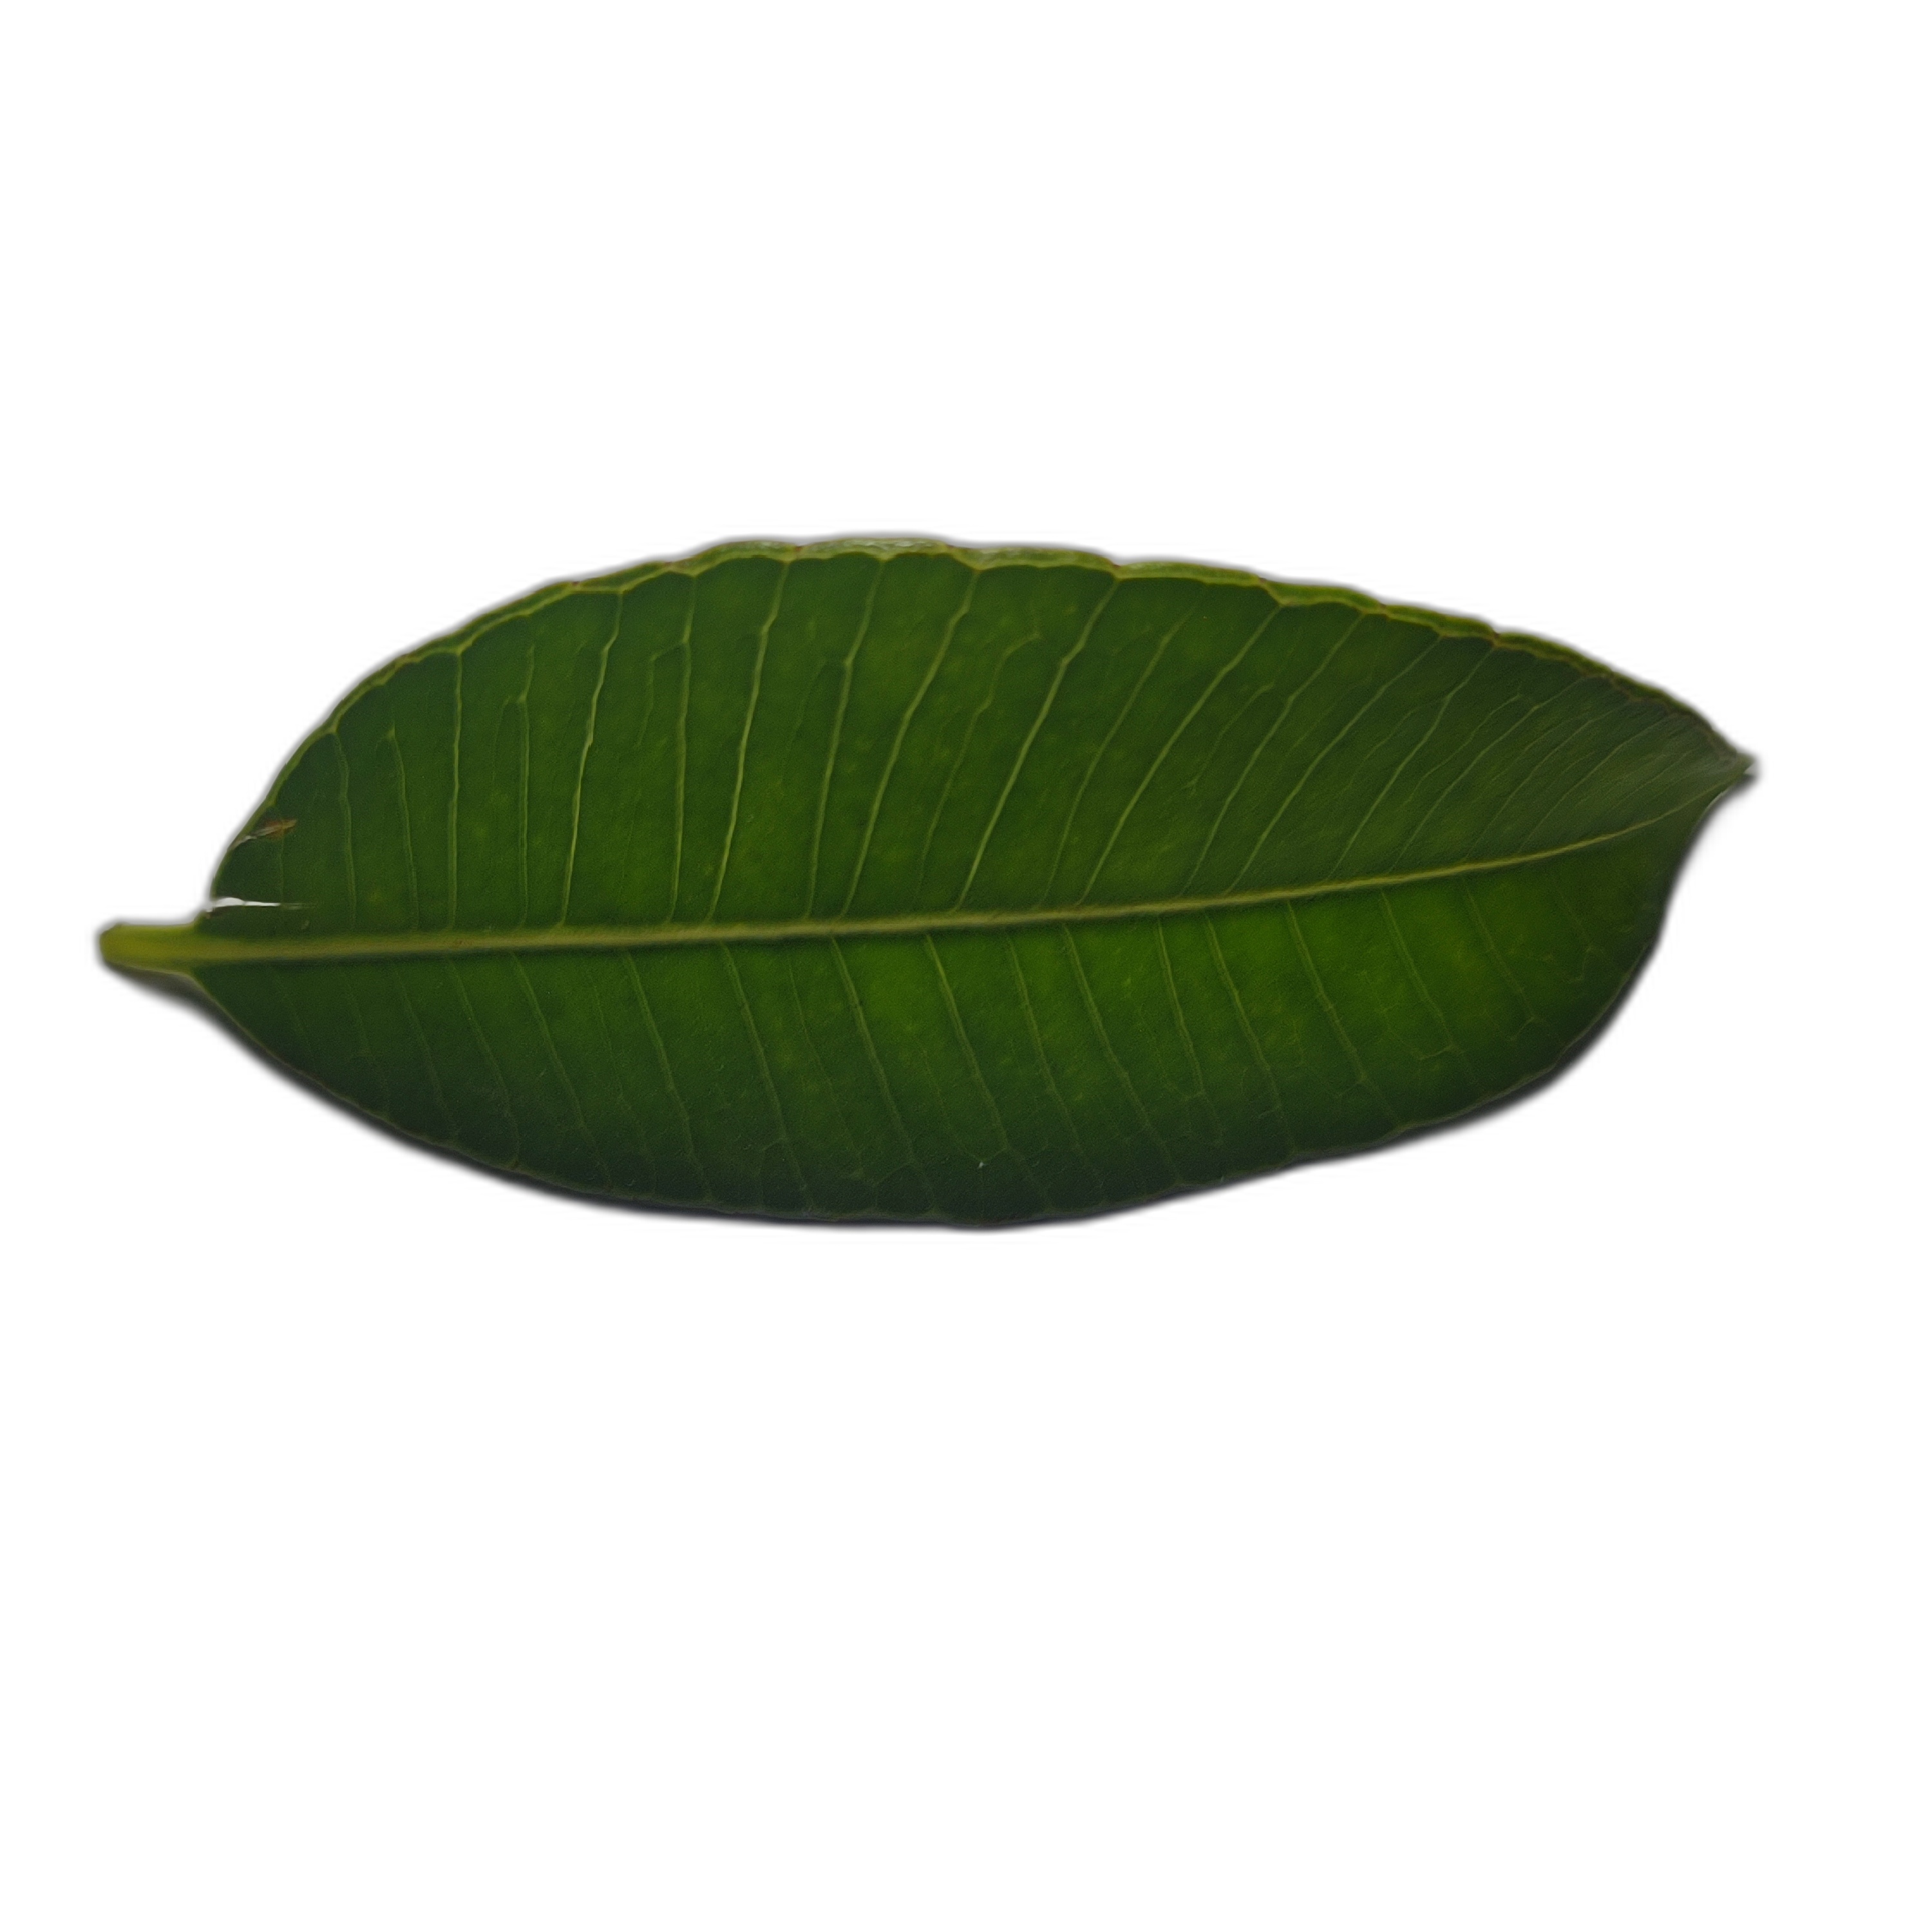
Label: healthy